Giants of Mont'e Prama

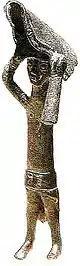
Nuragic bronze boxer warrior with oblong shield above his head, from Dorgali, National Archaeological Museum of Cagliari.

It is difficult to find parallels for these sculptures in the Mediterranean area: